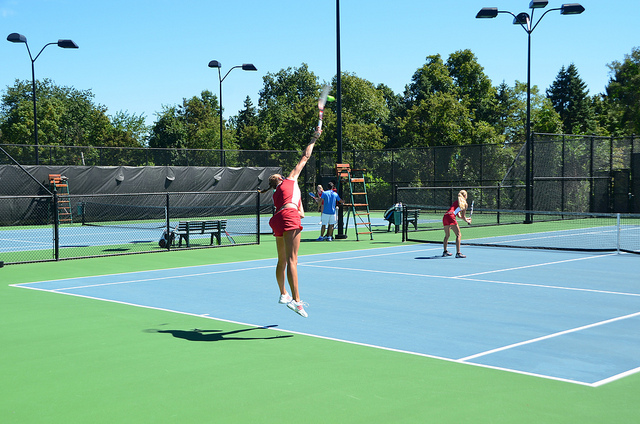
một nữ vận động viên tennis đang vung vợt để đánh bóng